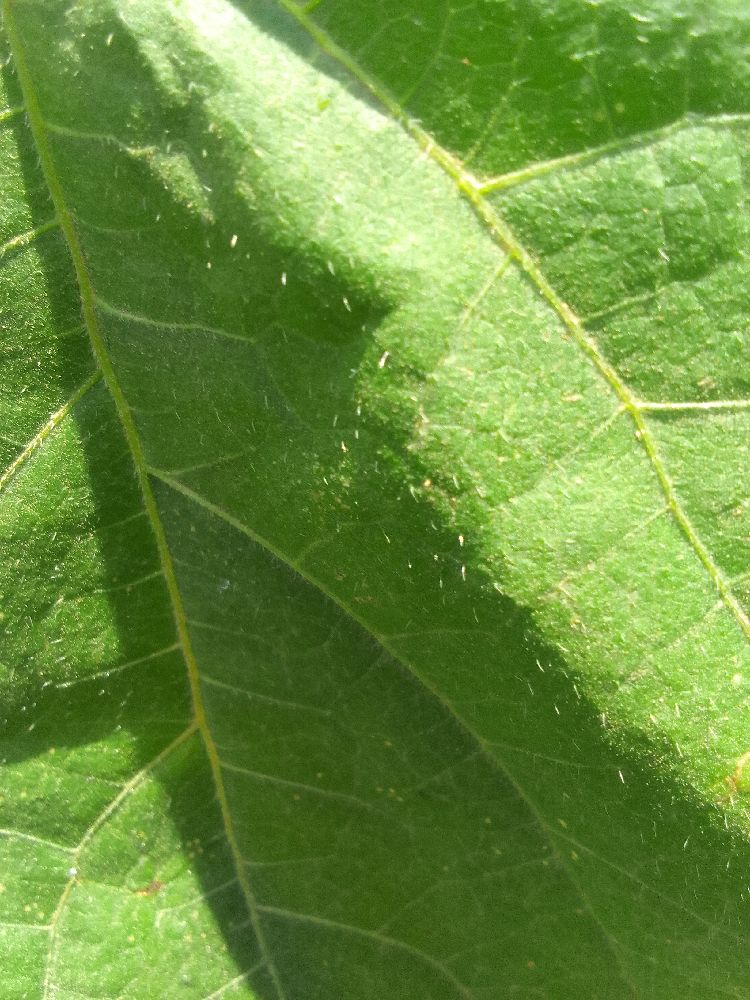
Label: healthy